Operação Acolhida

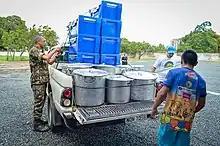
Food and drink for the Venezuelan refugees.

Operação Acolhida (en: Operation Welcome) is a Brazilian operation launched by the Brazilian Army in February 2018 that aims to protect Venezuelans crossing the border, providing humanitarian aid to Venezuelan immigrants in vulnerable situations, refugees from the political, institutional and socioeconomic crisis that affects the people of Venezuela under dictator Nicolás Maduro (2013-).